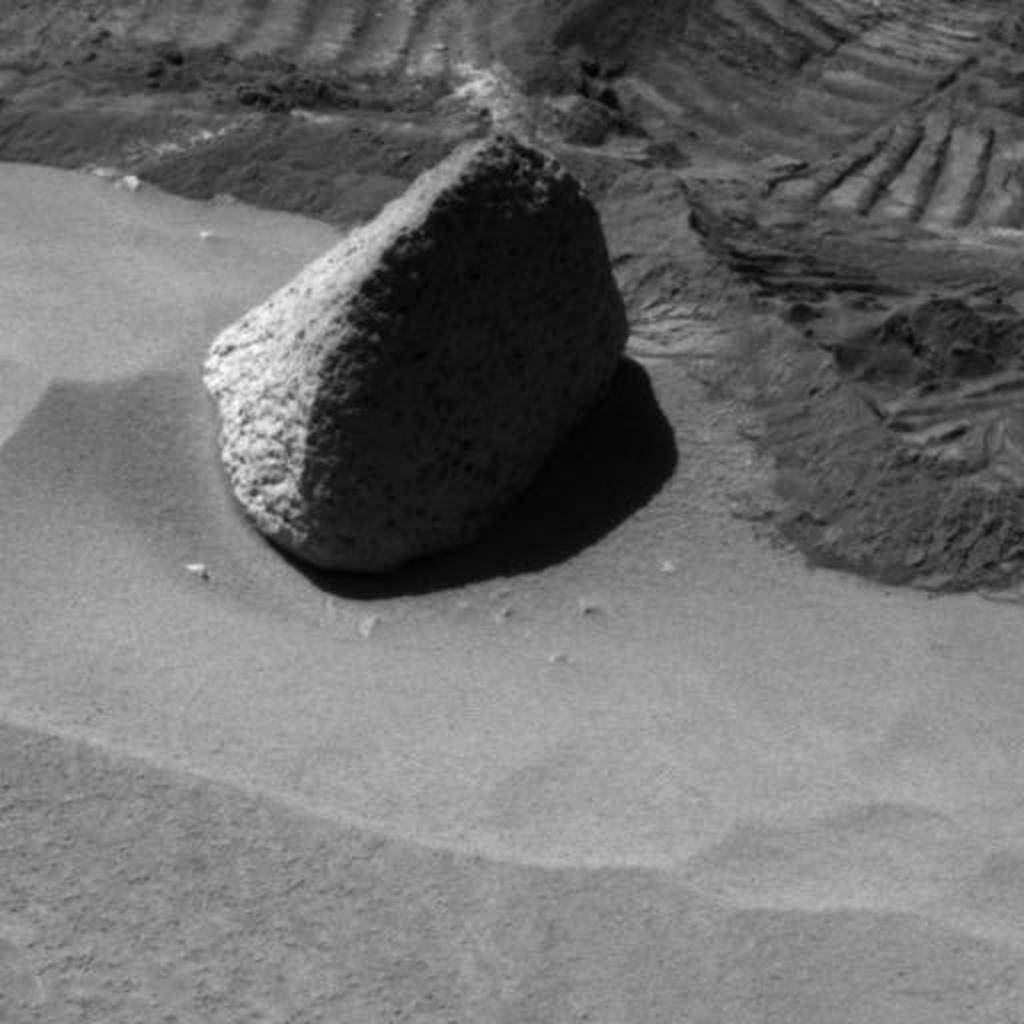
Surface features visible: Rover Tracks, Rock Outcrops, Bright Soil, Rock (Round Features), Soil, Spherules, Nearby Surface